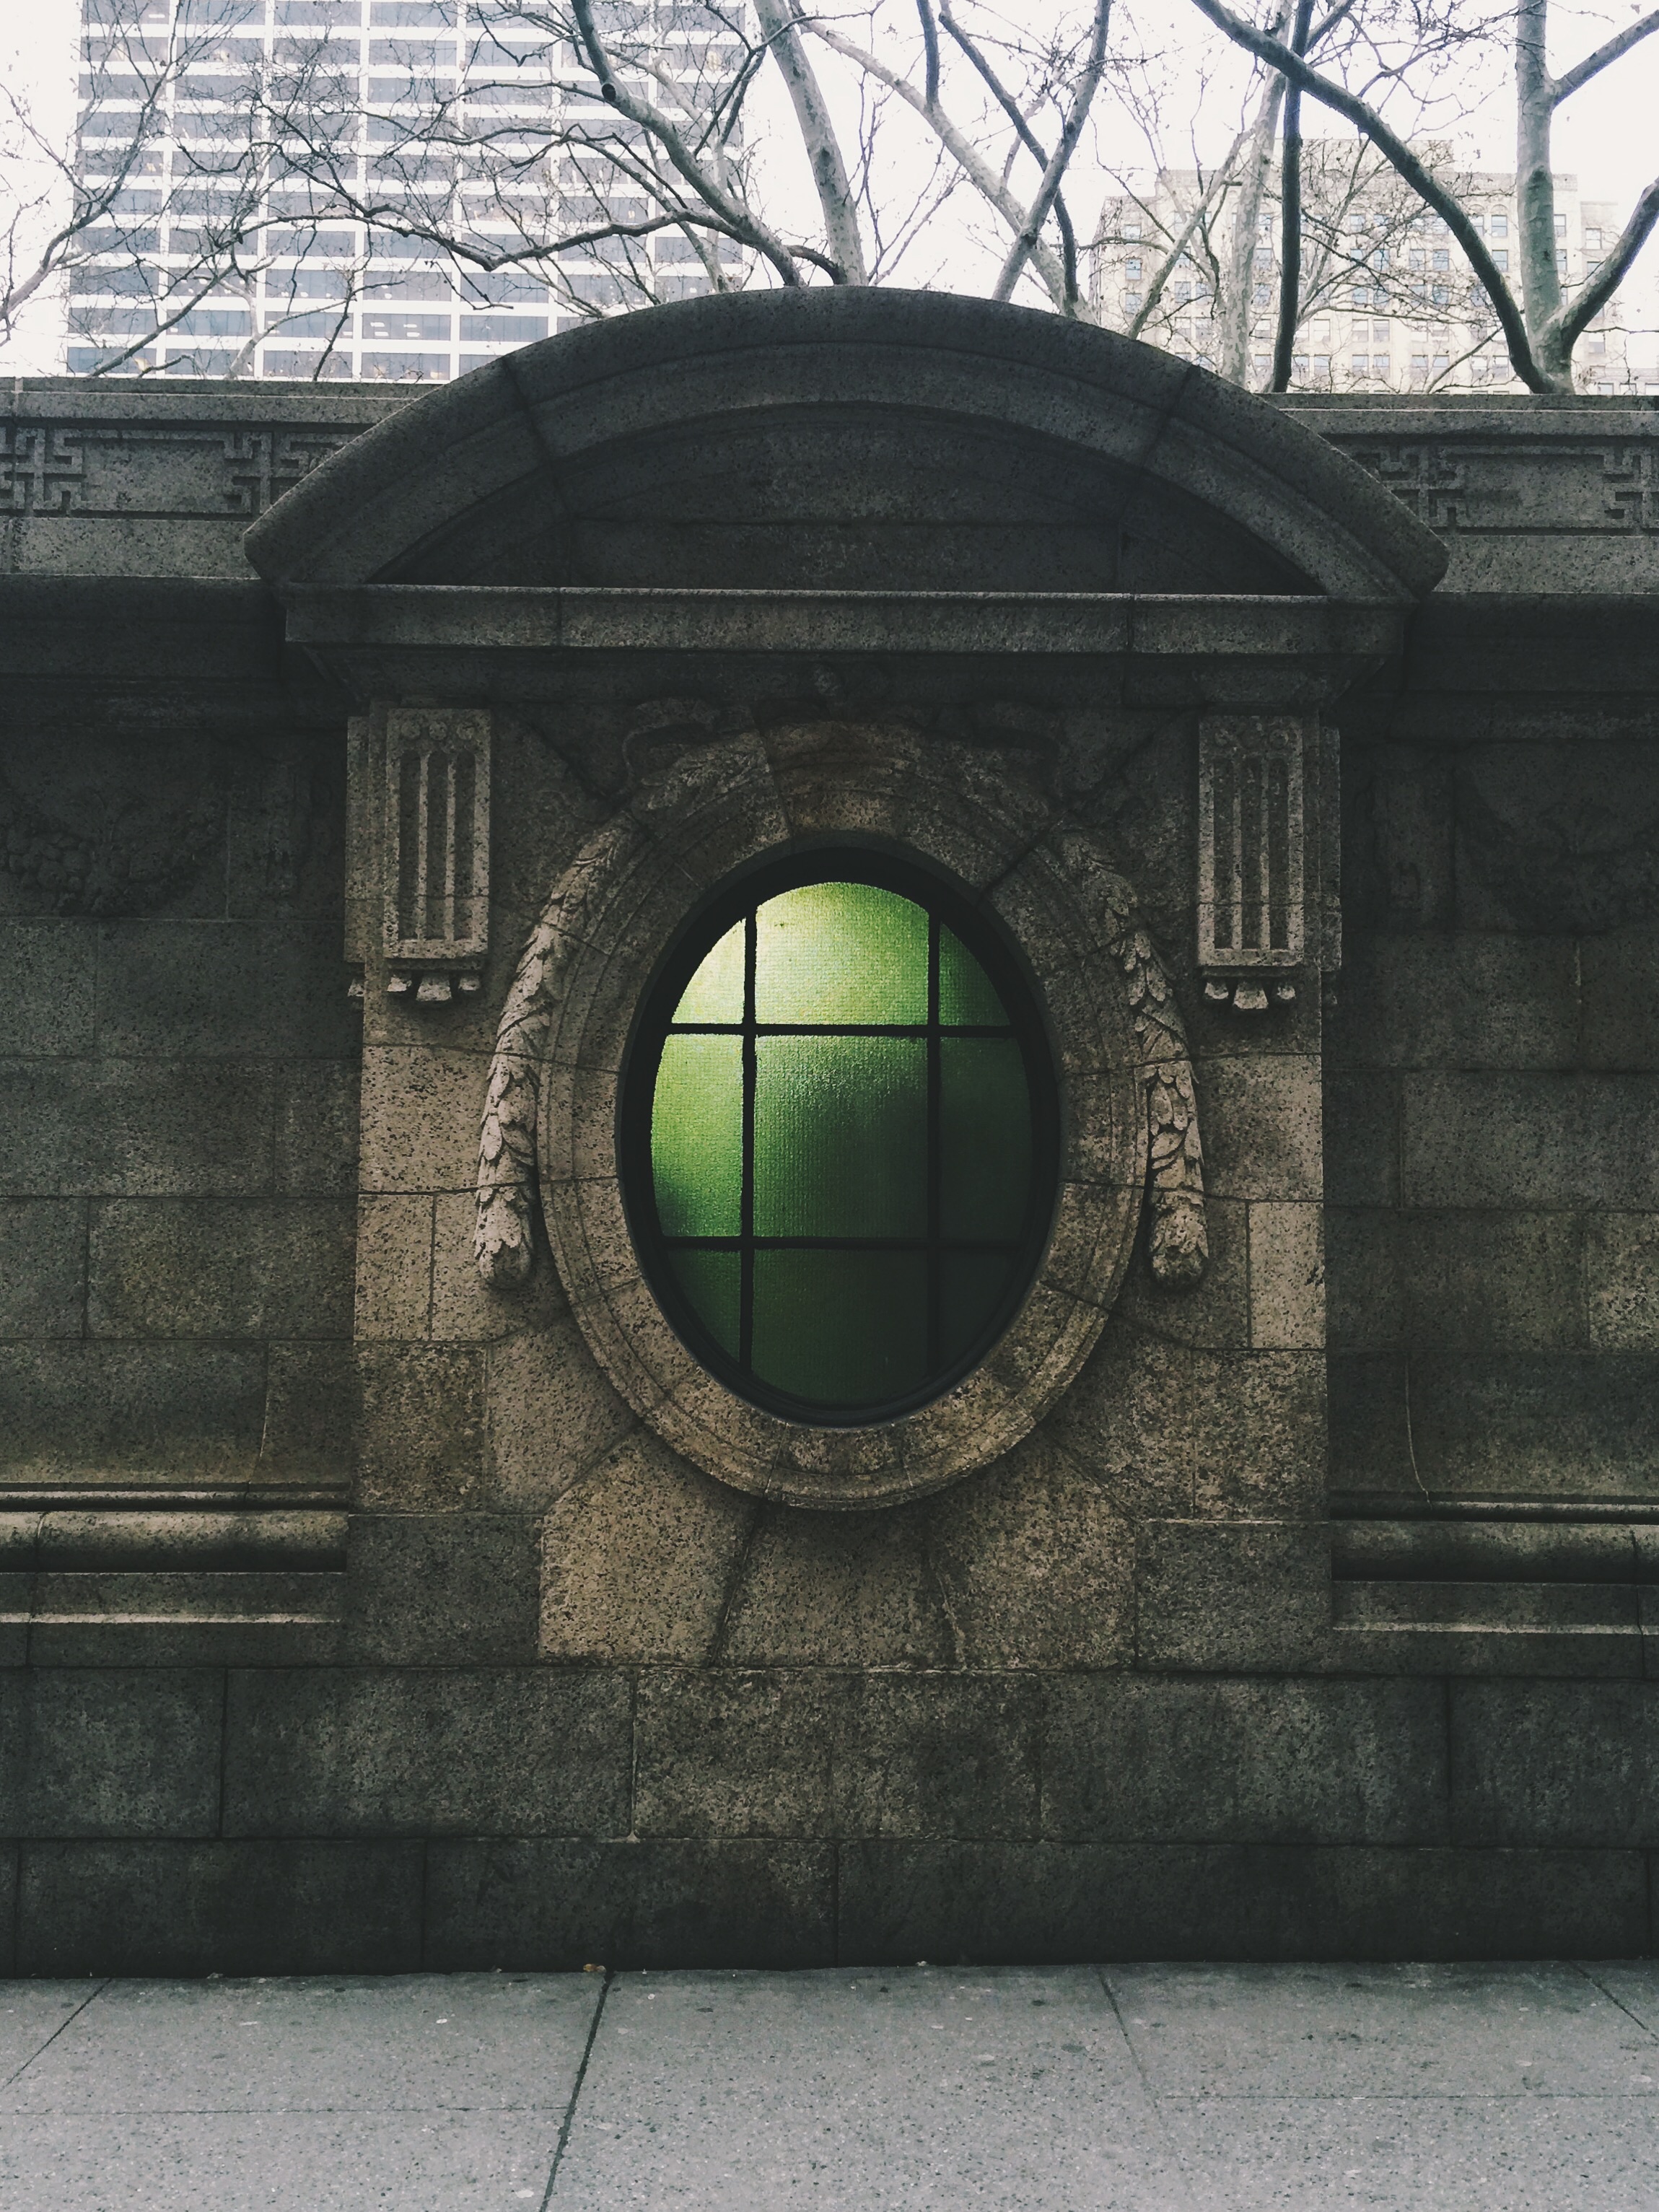
rock, architecture, house, window, glass, building, urban, wall, arch, green, facade, shape